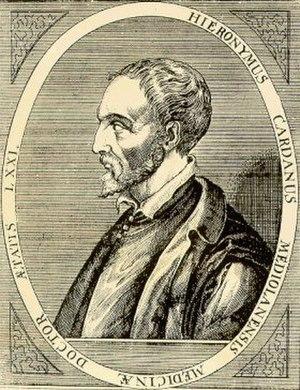
Jérôme Cardan est un mathématicien, un philosophe, un astrologue, un inventeur, et un médecin italien né en 1501 et mort en 1576.
Jérôme Cardan, est un mathématicien, un philosophe, un astrologue, un inventeur et un médecin italien.
Le rêve est, au sein de la psychologie analytique, comme de manière générale en psychanalyse, « la voie royale » menant à la compréhension des contenus inconscients. Cependant, pour le psychiatre suisse Carl Gustav Jung, son interprétation et sa fonction dans la psyché diffèrent de la perspective freudienne. Jung explique en effet que « la fonction générale des rêves est d'essayer de rétablir notre équilibre psychologique à l'aide d'un matériel onirique qui, d'une façon subtile, reconstitue l'équilibre total de notre psychisme tout entier. C'est ce qu'[il] appelle la fonction complémentaire des rêves dans notre constitution psychique ». En ce sens, le rêve participe du développement de la personnalité, en même temps qu'il lie le sujet au vaste réservoir imaginaire qu'est l'inconscient collectif. Selon l'analyste Thomas B. Kirsch, « Jung considère le rêve comme un phénomène psychique naturel et normal, qui décrit la situation intérieure du rêveur [et en fait un] autoportrait spontané, sous forme symbolique, de l'état présent de son inconscient ».
L'interprétation des rêves ou onirocritique est l'ensemble des pratiques ou techniques, rituelles ou symboliques, qui tentent, au sein d'une culture donnée, de donner un sens au rêve.